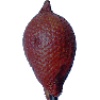
Label: Salak 1